Beverly Thomas Galloway

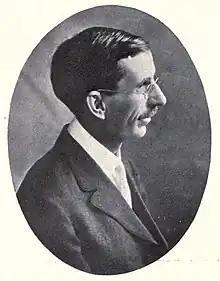
c. 1918

Galloway was born October 16, 1863, in Millersburg, Missouri, the fourth child and only son of parents Robert McCauley Galloway and Jane Galloway (née McCray). His father was a Kentucky-born farmer and miler of Scotch-Irish descent, and his mother's family came from Maryland. At age 14 Beverly became a clerk in a Columbia, Missouri, drugstore and in 1878 became a registered pharmacist, practicing for two years. He entered the University of Missouri in 1882, where he was mentored by botanist Samuel M. Tracy, and graduated with a Bachelor of Agricultural Science degree in 1884. He worked in the university's horticulture department for two years after graduation, where he developed an interest in plant diseases. His 1887 paper "Parasitic fungi of Missouri" was the first systematic and economic mycological work conducted in the state.